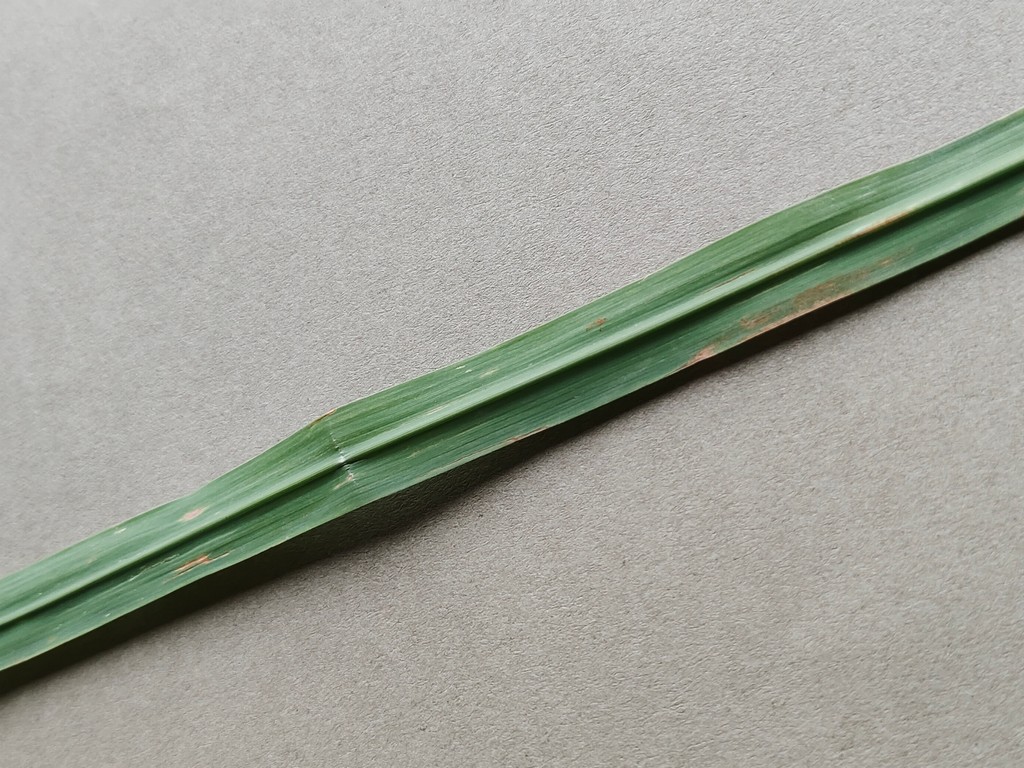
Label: Unhealthy